Free Speech Coalition

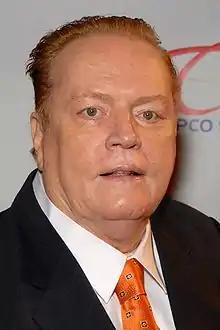
Larry Flynt at the FSC Awards Annual Bash Event, Los Angeles, November 2009

The Legacy Award "recognizes innovation, successful business practices and contributions to the industry as a whole."